Sky position (RA, Dec in degrees): 119.068, 27.734
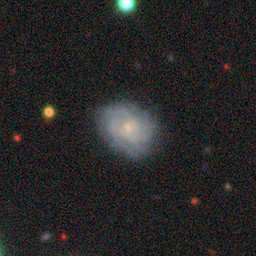
Galaxy morphology: Unbarred Tight Spiral Galaxies